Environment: real
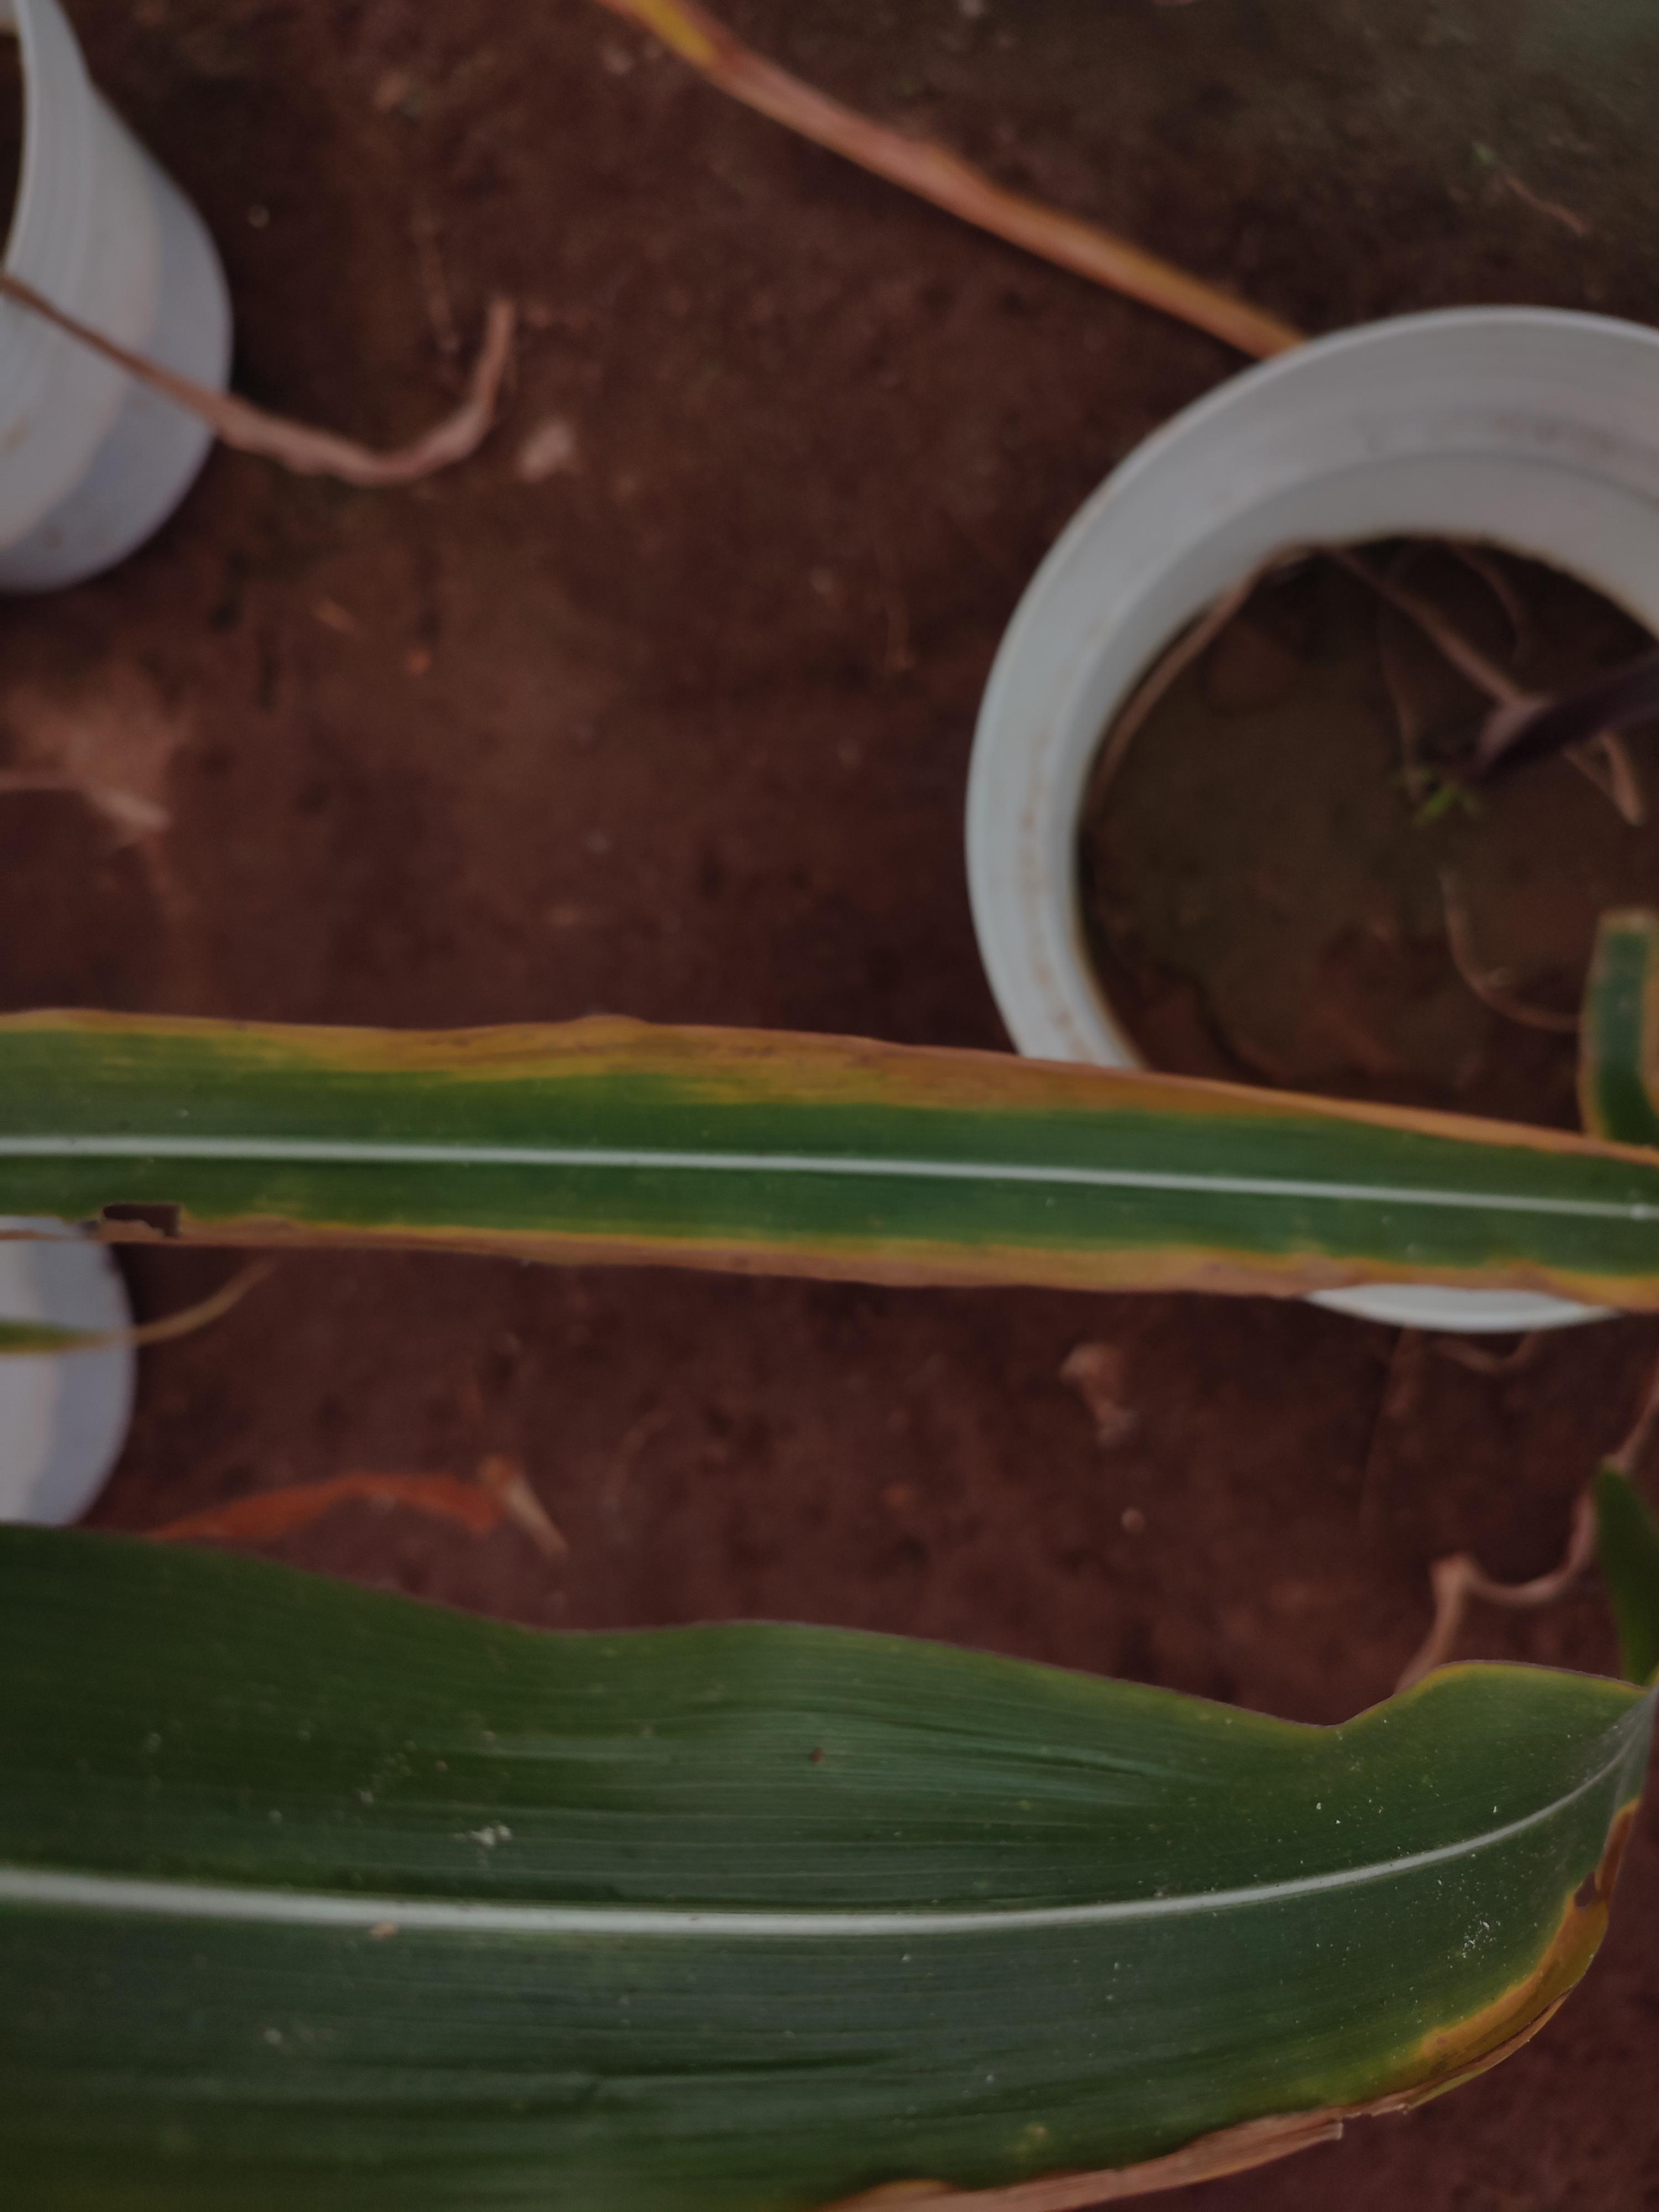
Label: potassium_deficiency